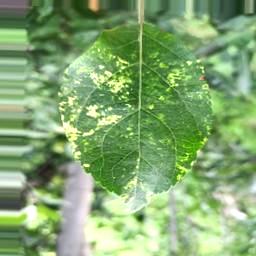
Label: Apple_Mosaic